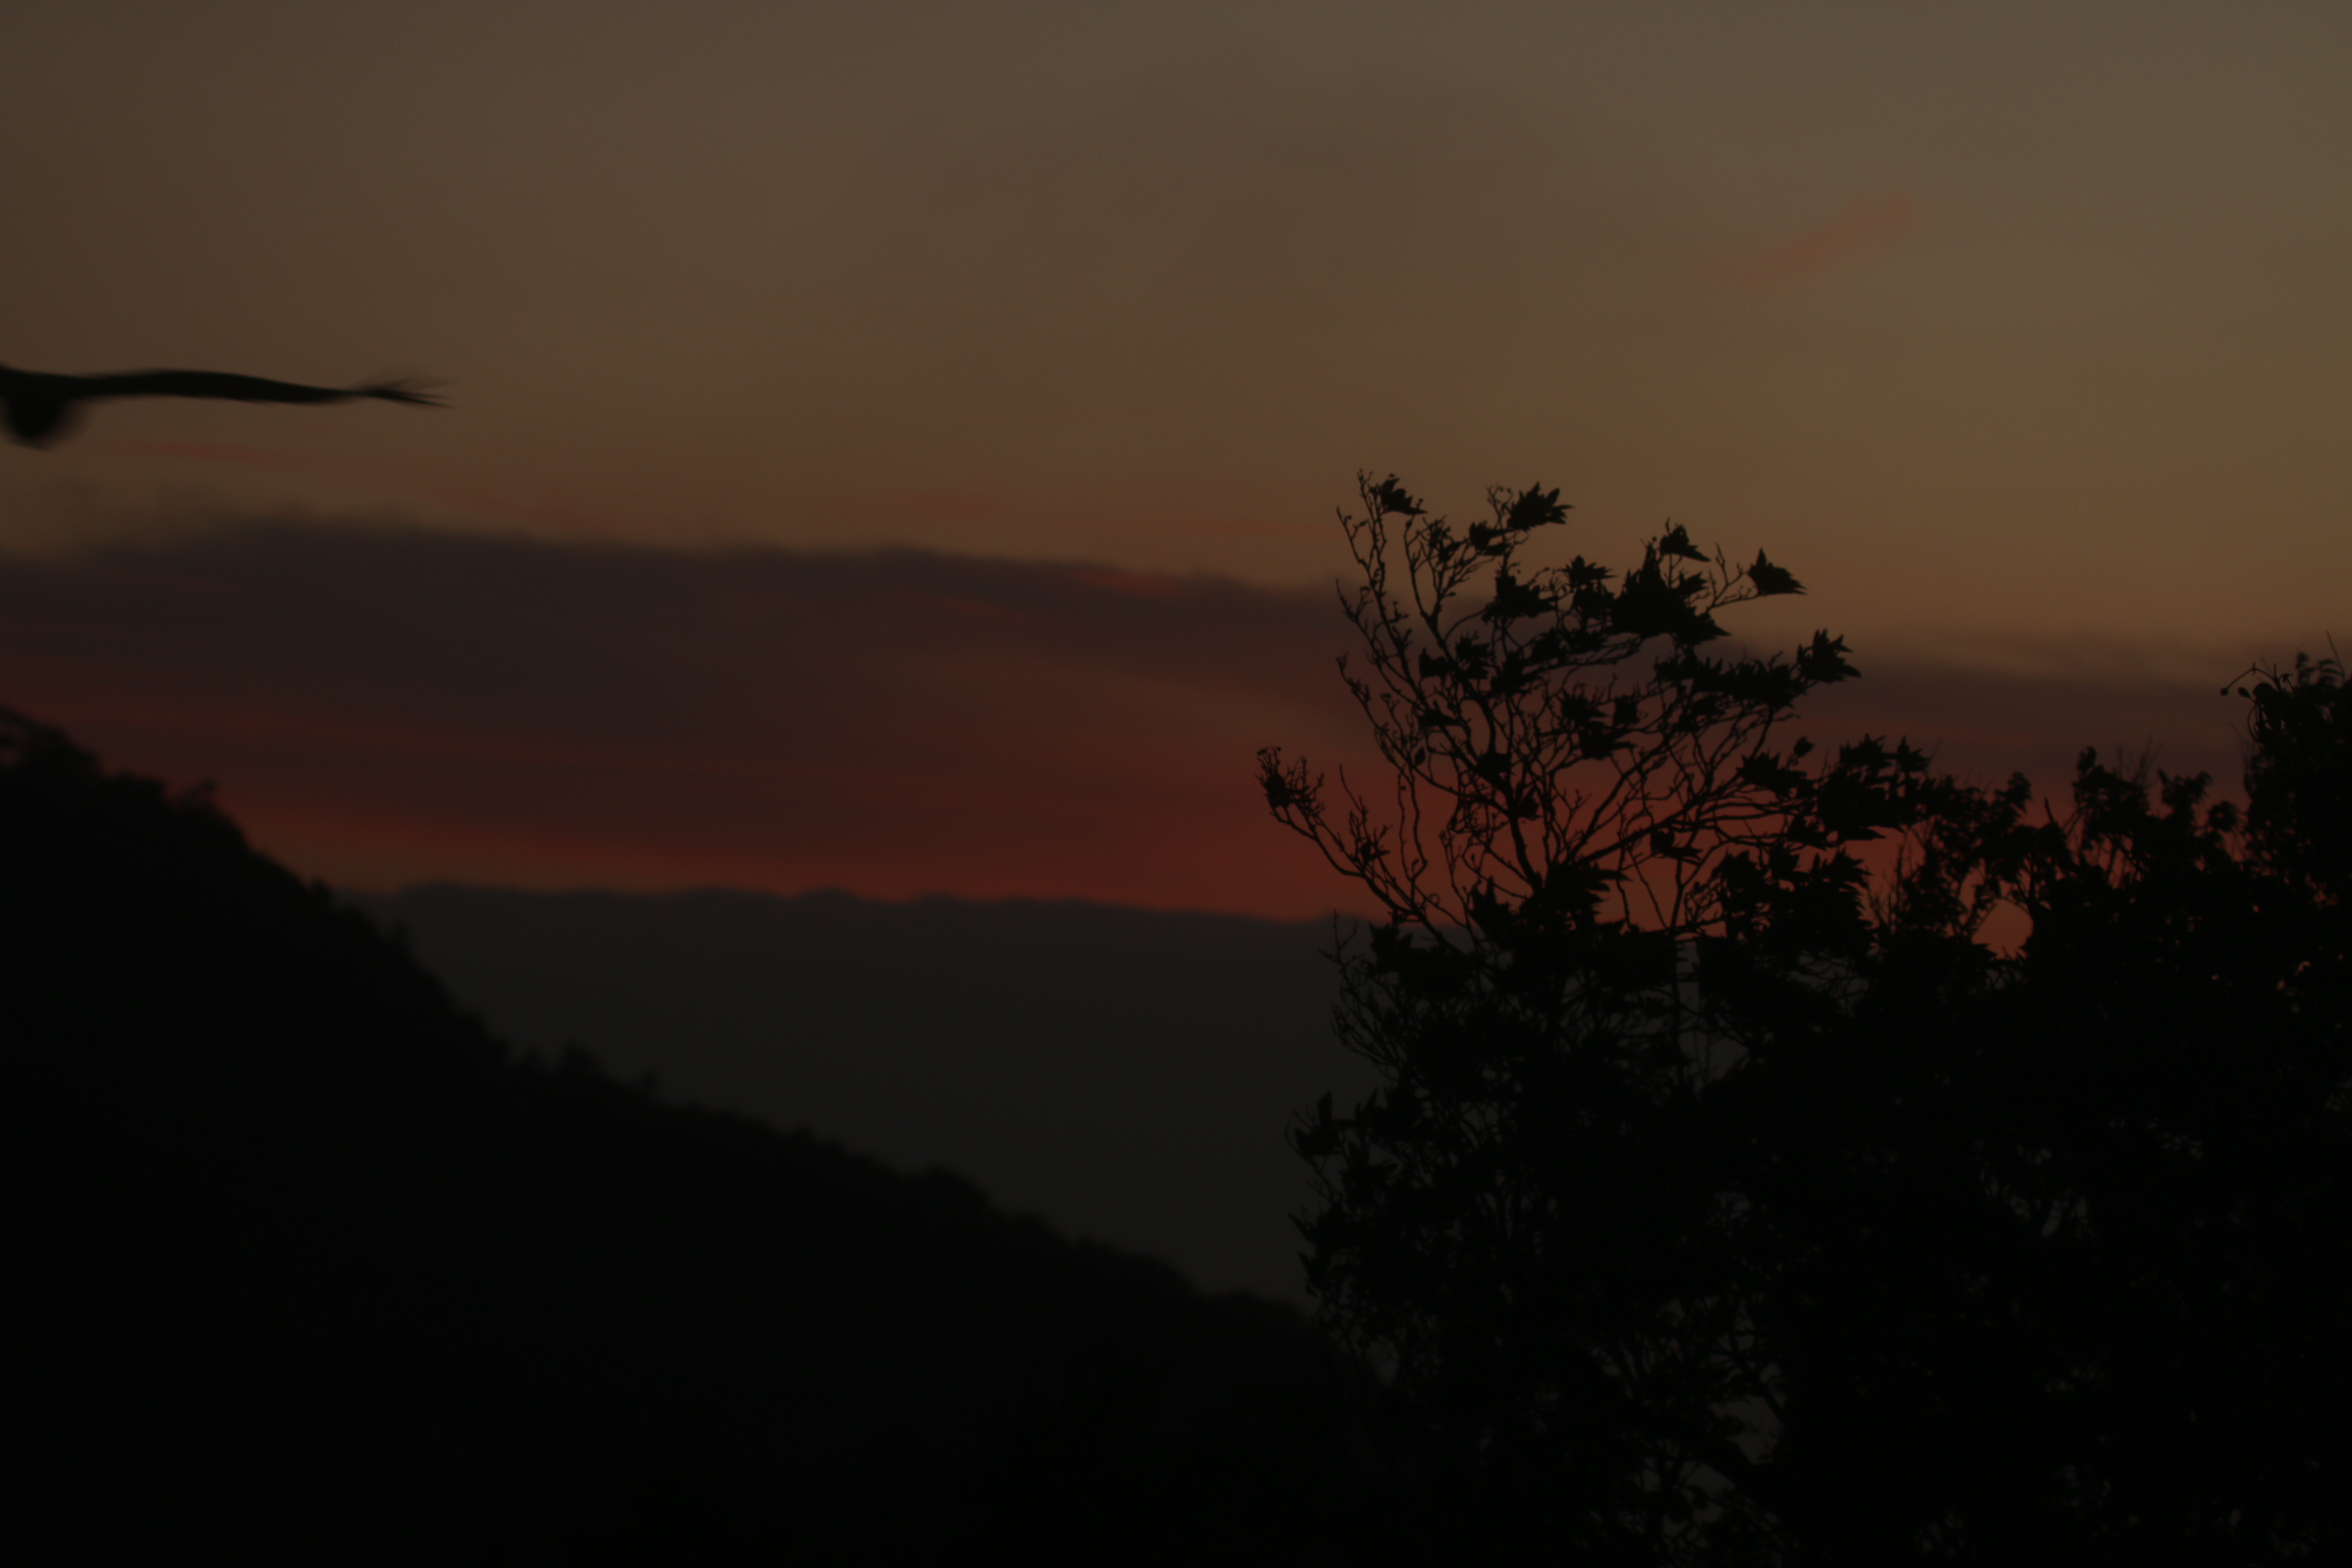
nature, silhouette, mountain, cloud, sky, sunrise, sunset, mist, morning, dawn, atmosphere, dusk, evening, darkness, afterglow, atmospheric phenomenon